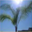
Label: palm_tree